Zōda Station

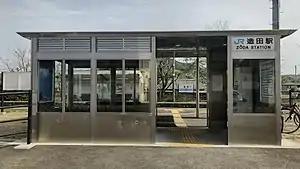
Zōda Station in April 2018

is a passenger railway station located in the city of Sanuki, Kagawa Prefecture, Japan, operated by Shikoku Railway Company (JR Shikoku). It is numbered "T17".